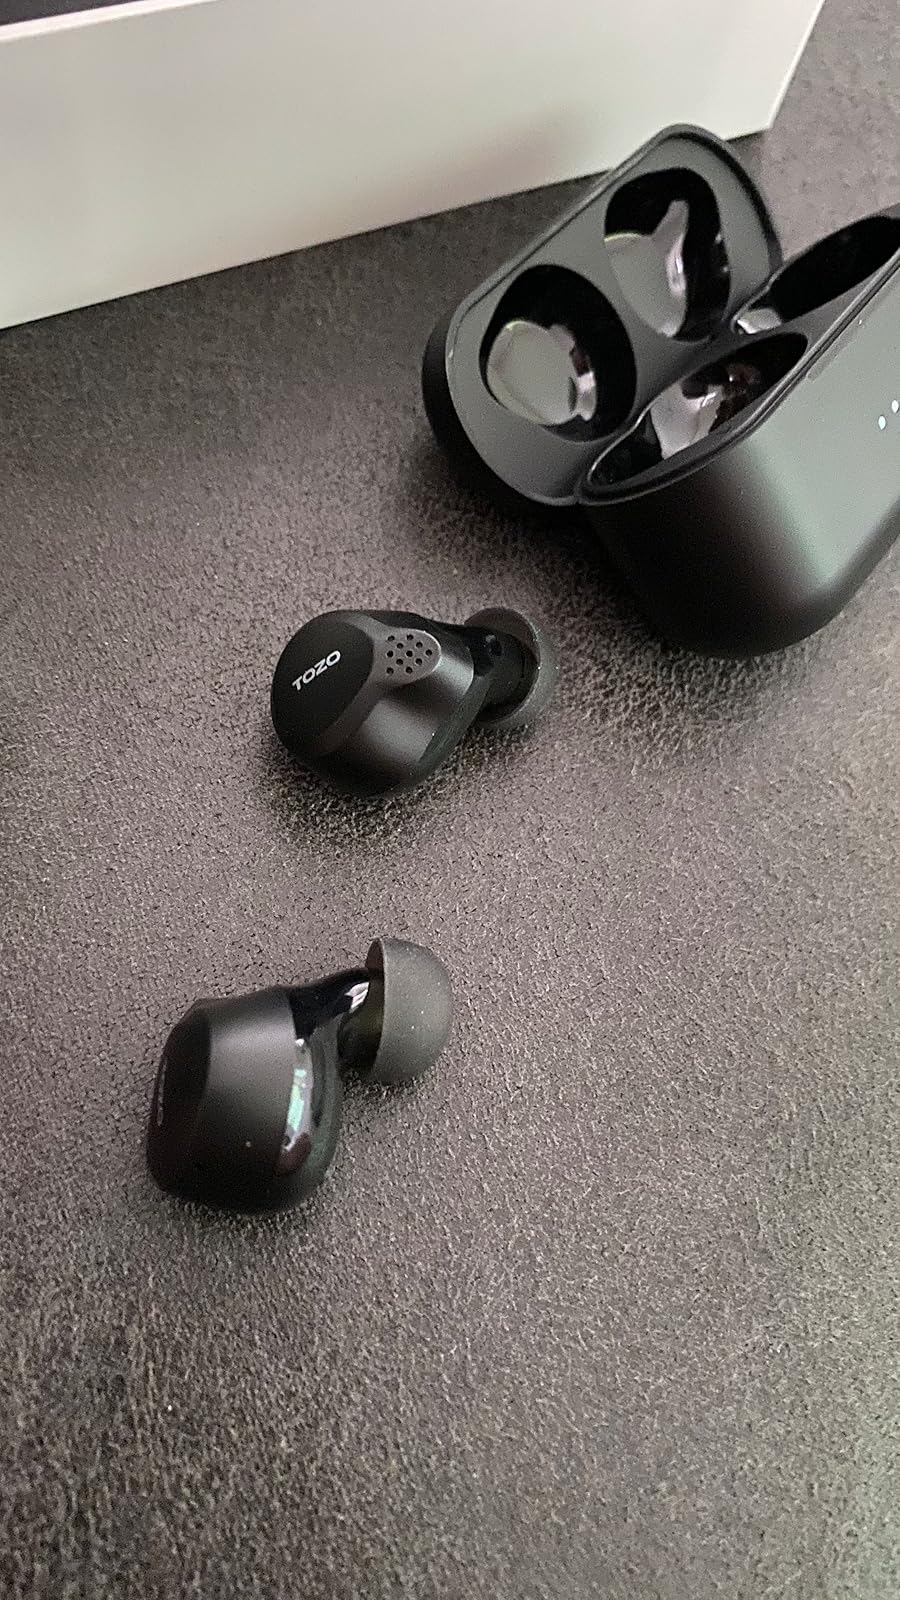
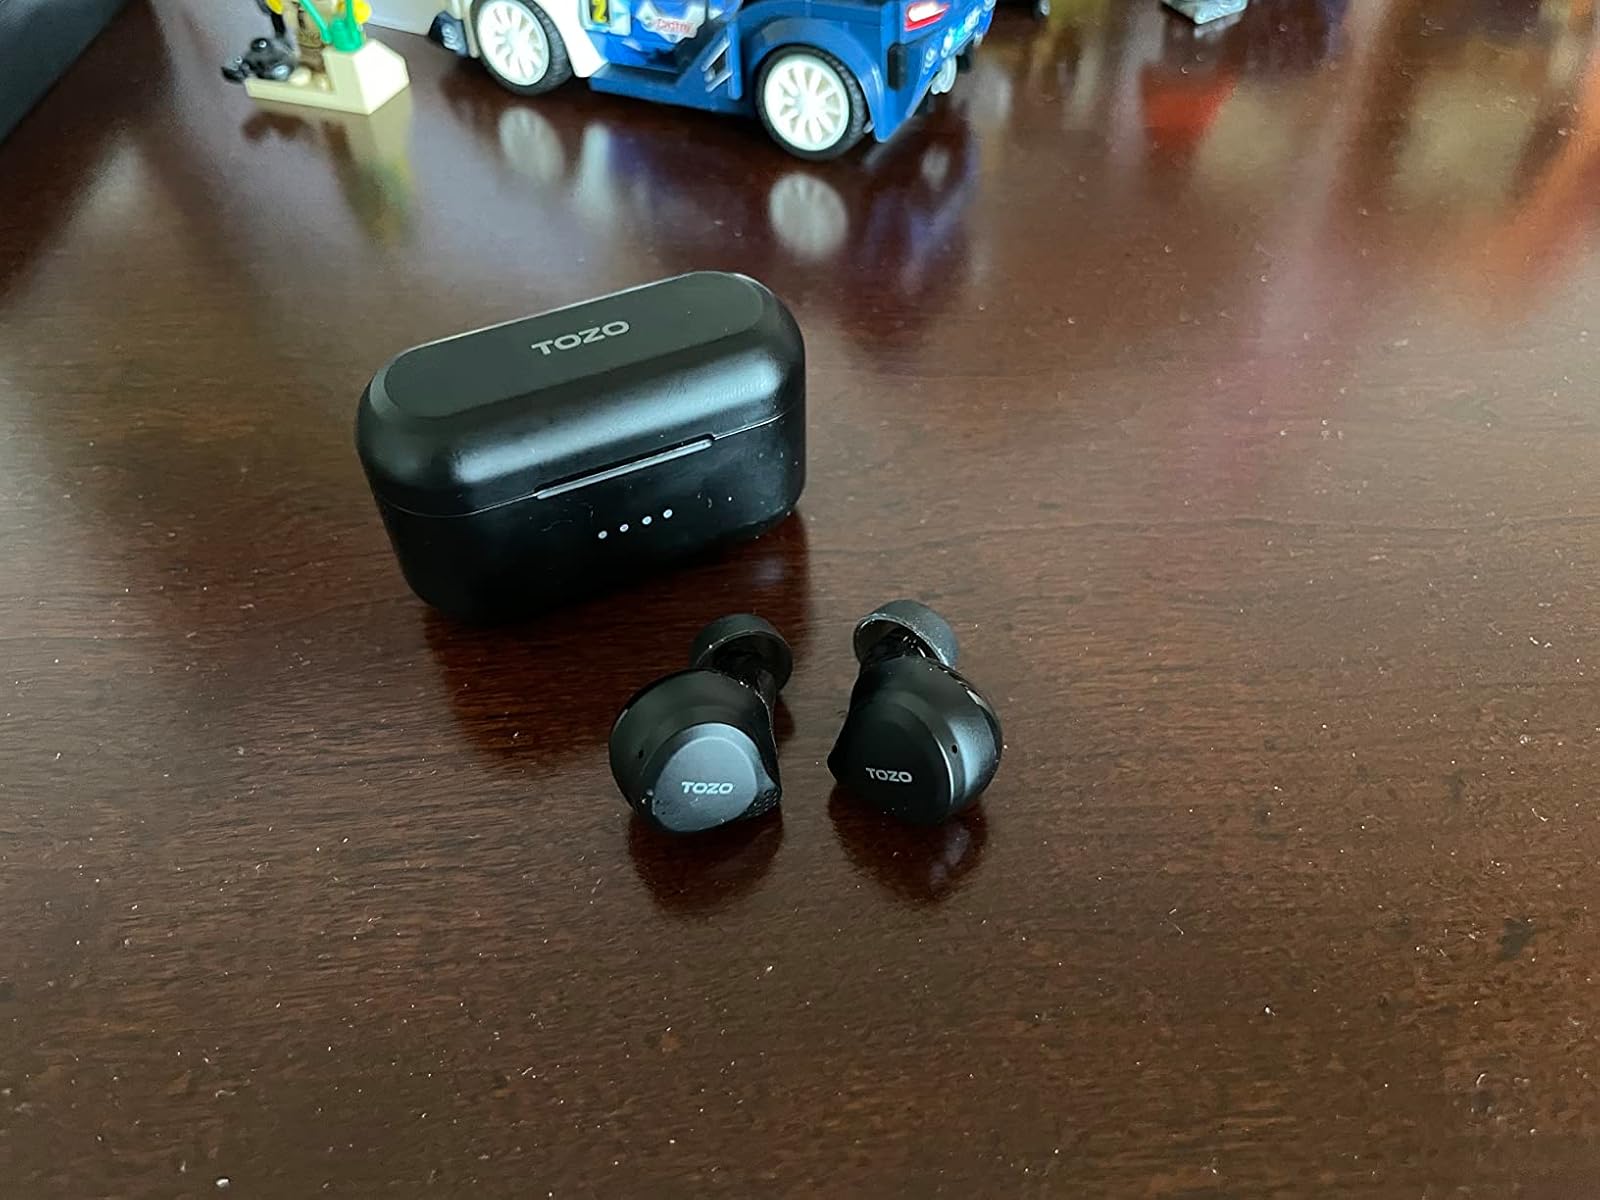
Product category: earbuds
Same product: yes